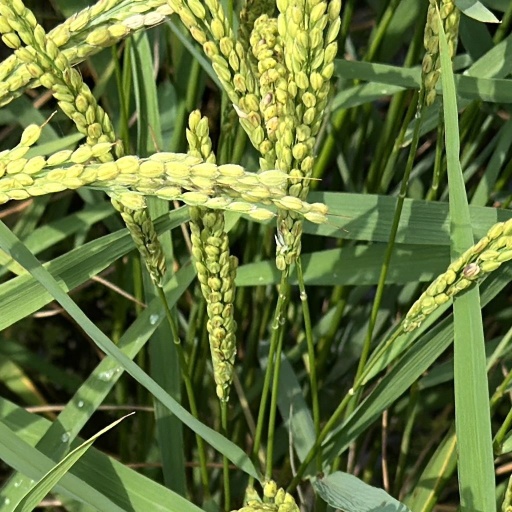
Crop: rice